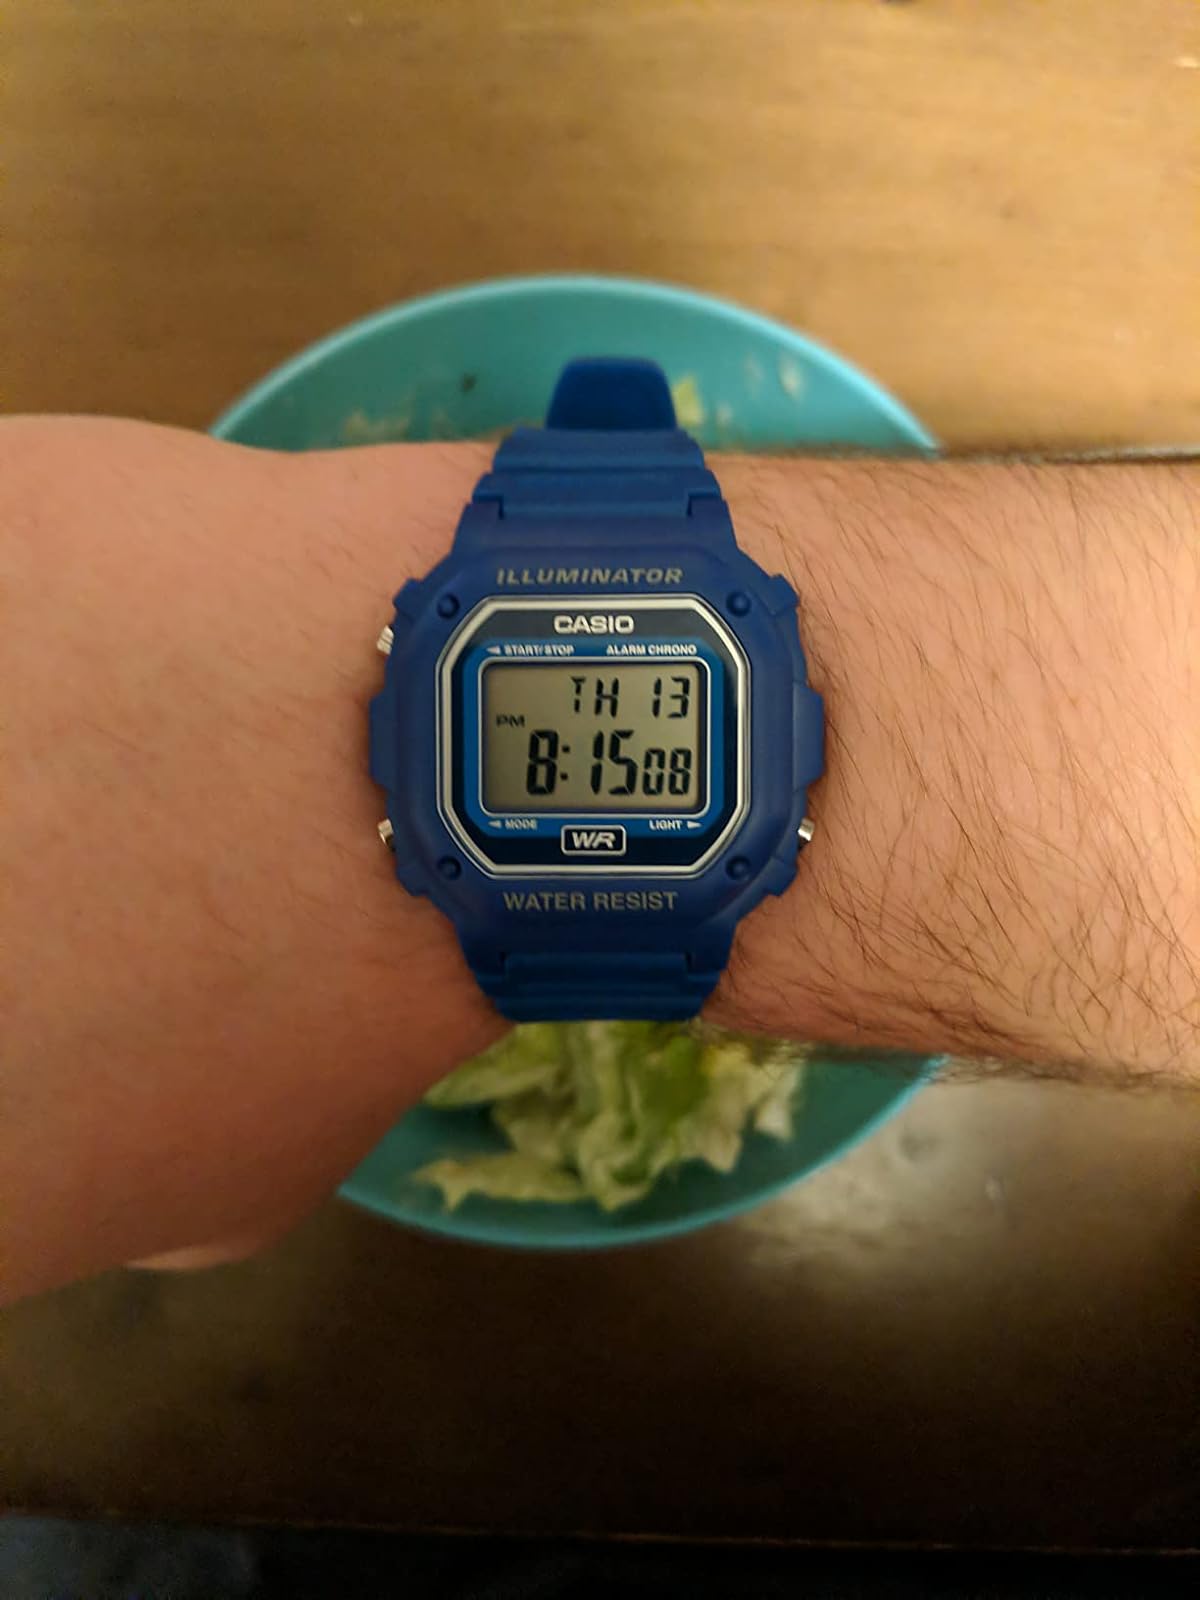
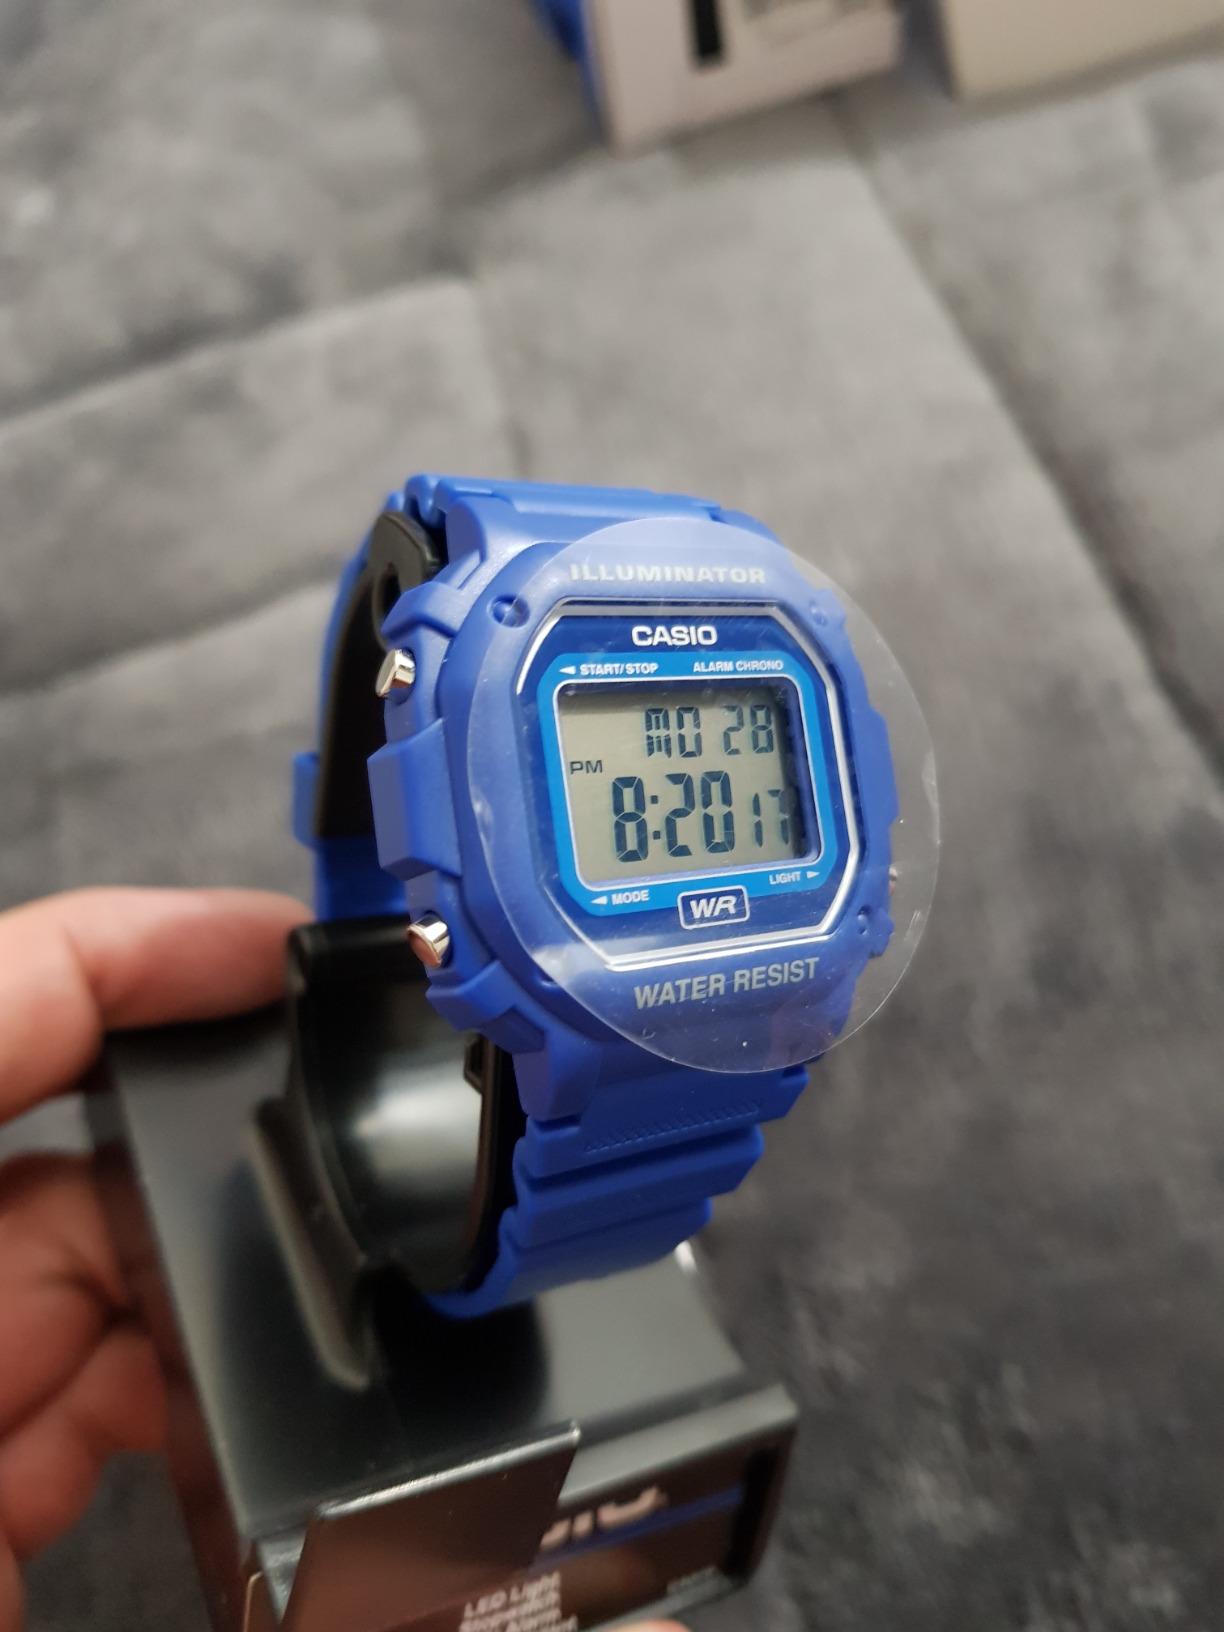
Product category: accessories_watch
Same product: yes